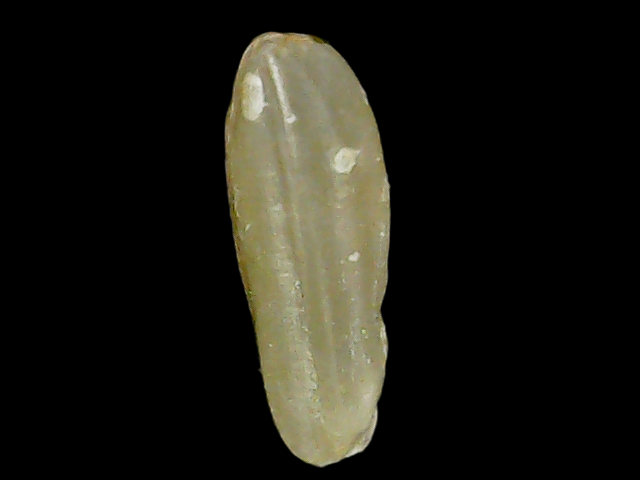
Rice variety: Binadhan11